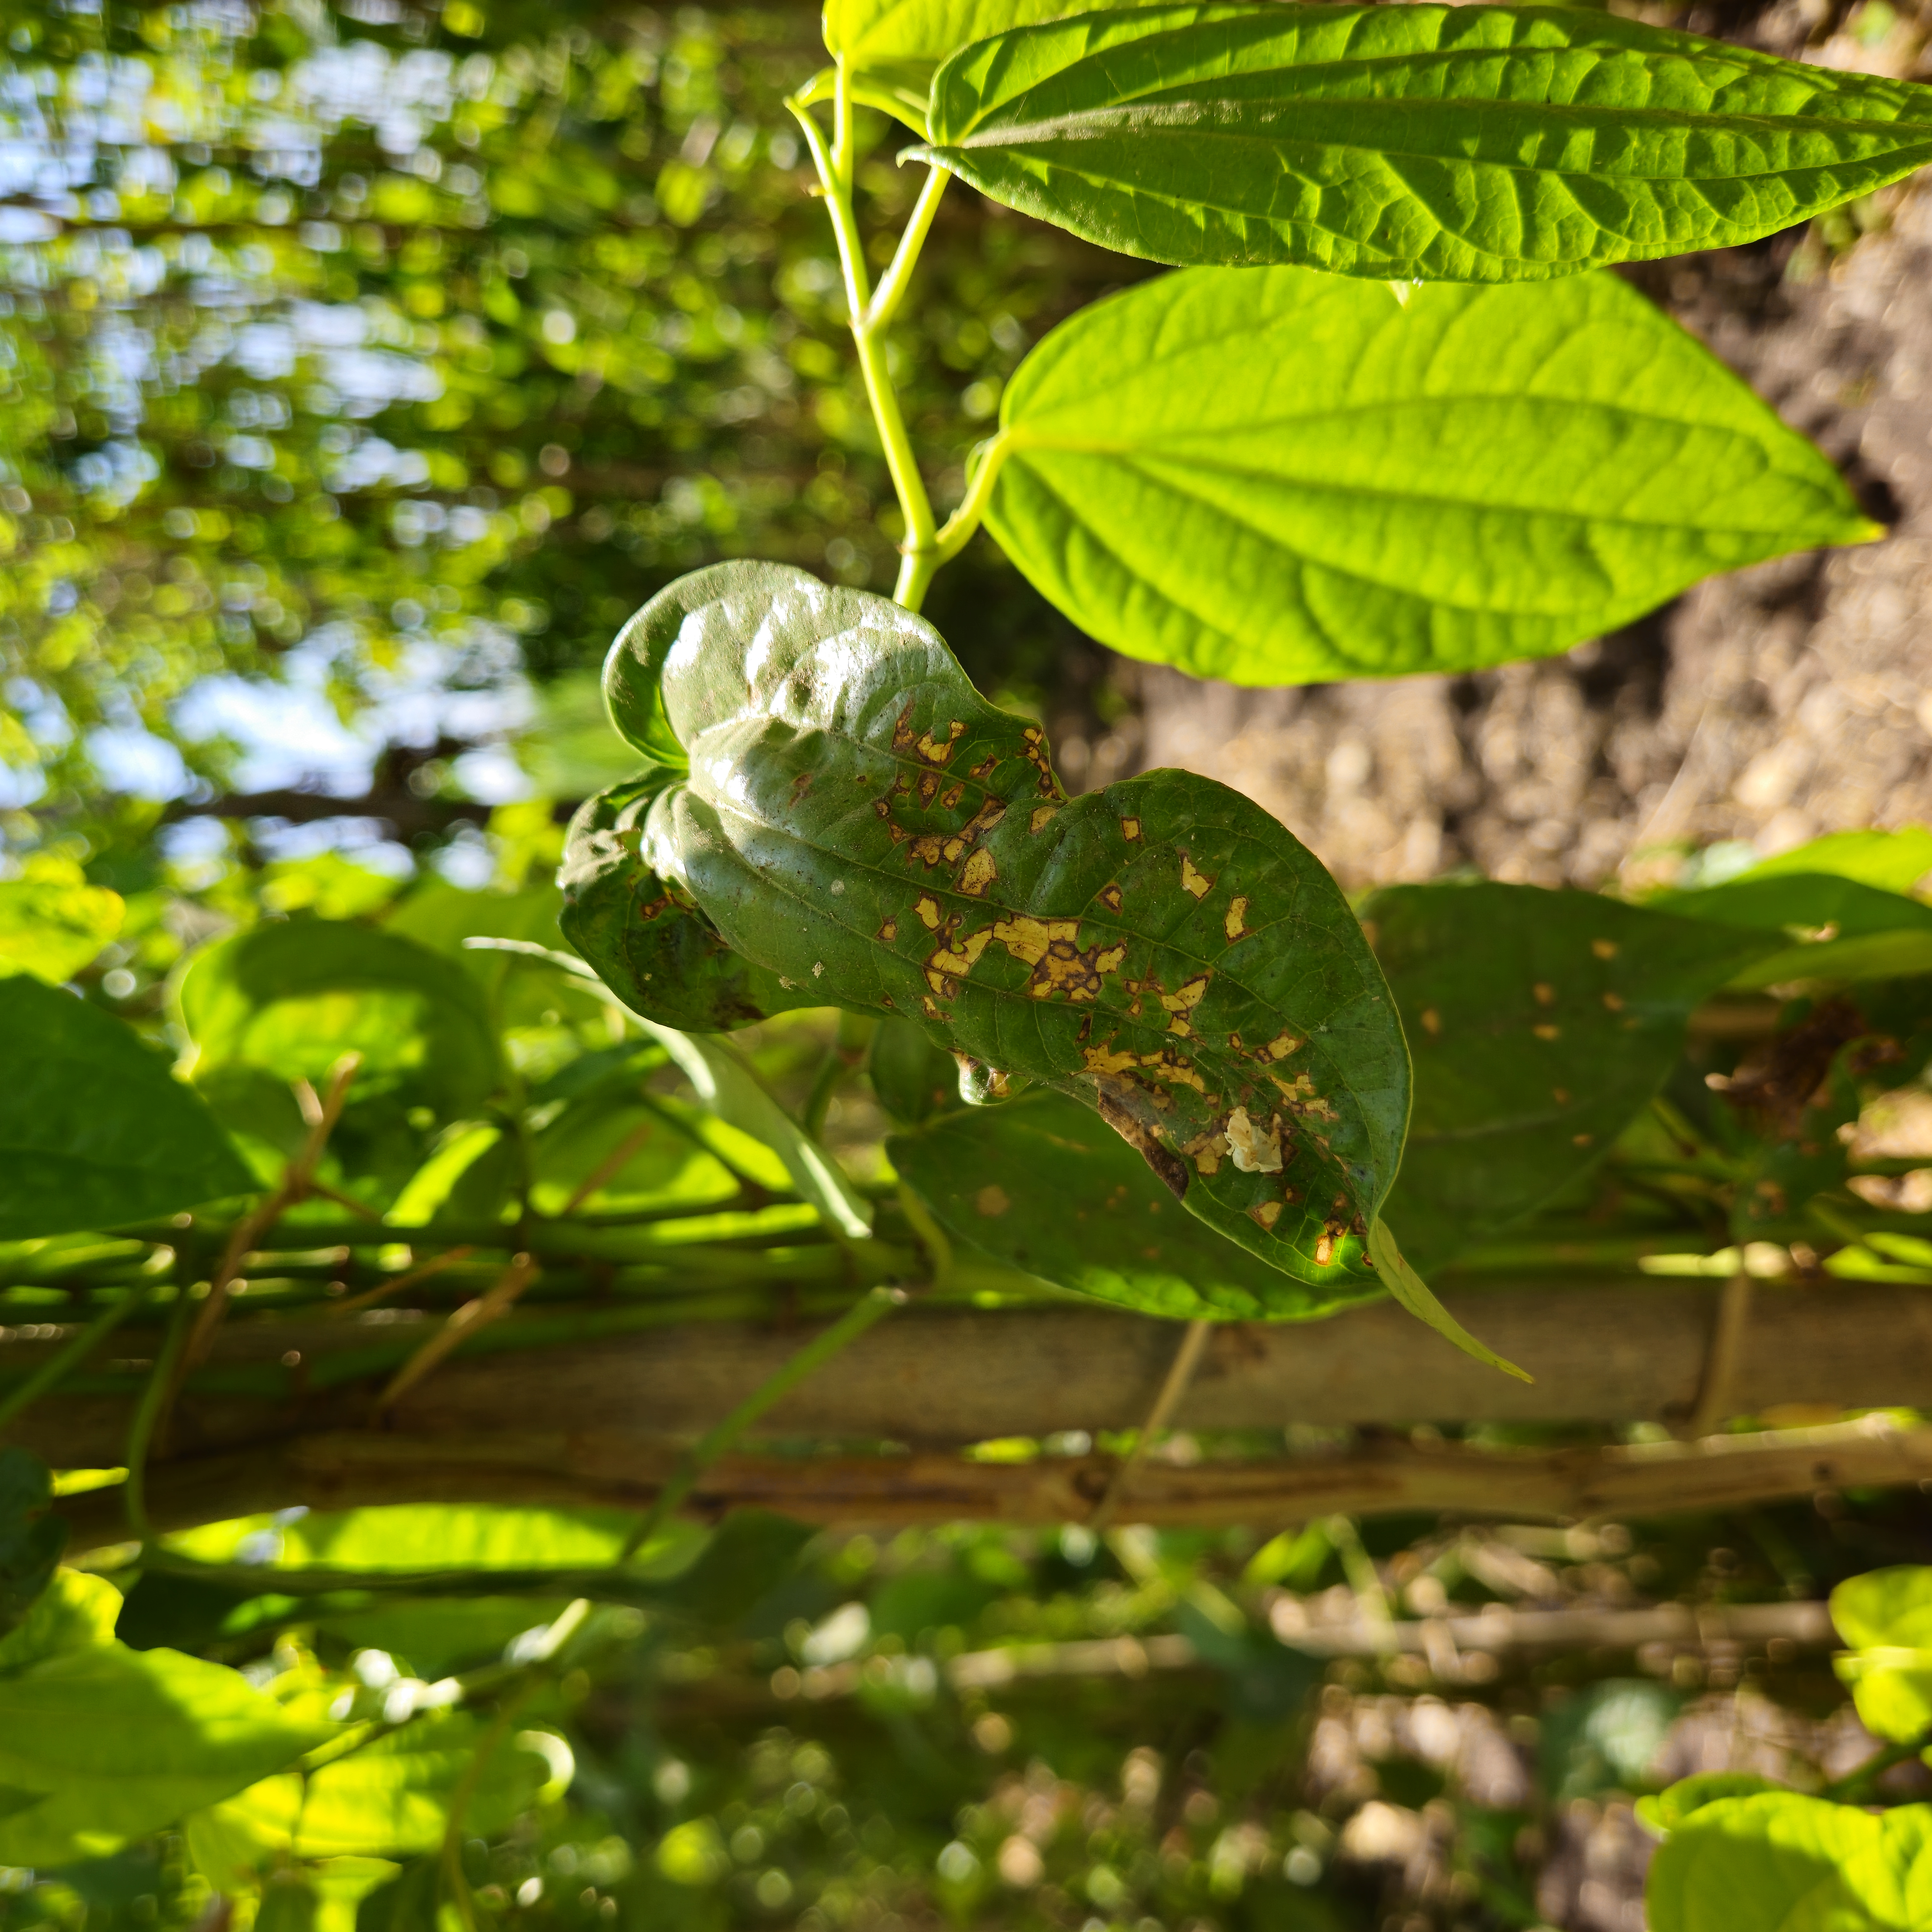
Label: Diseased